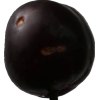
Label: plum